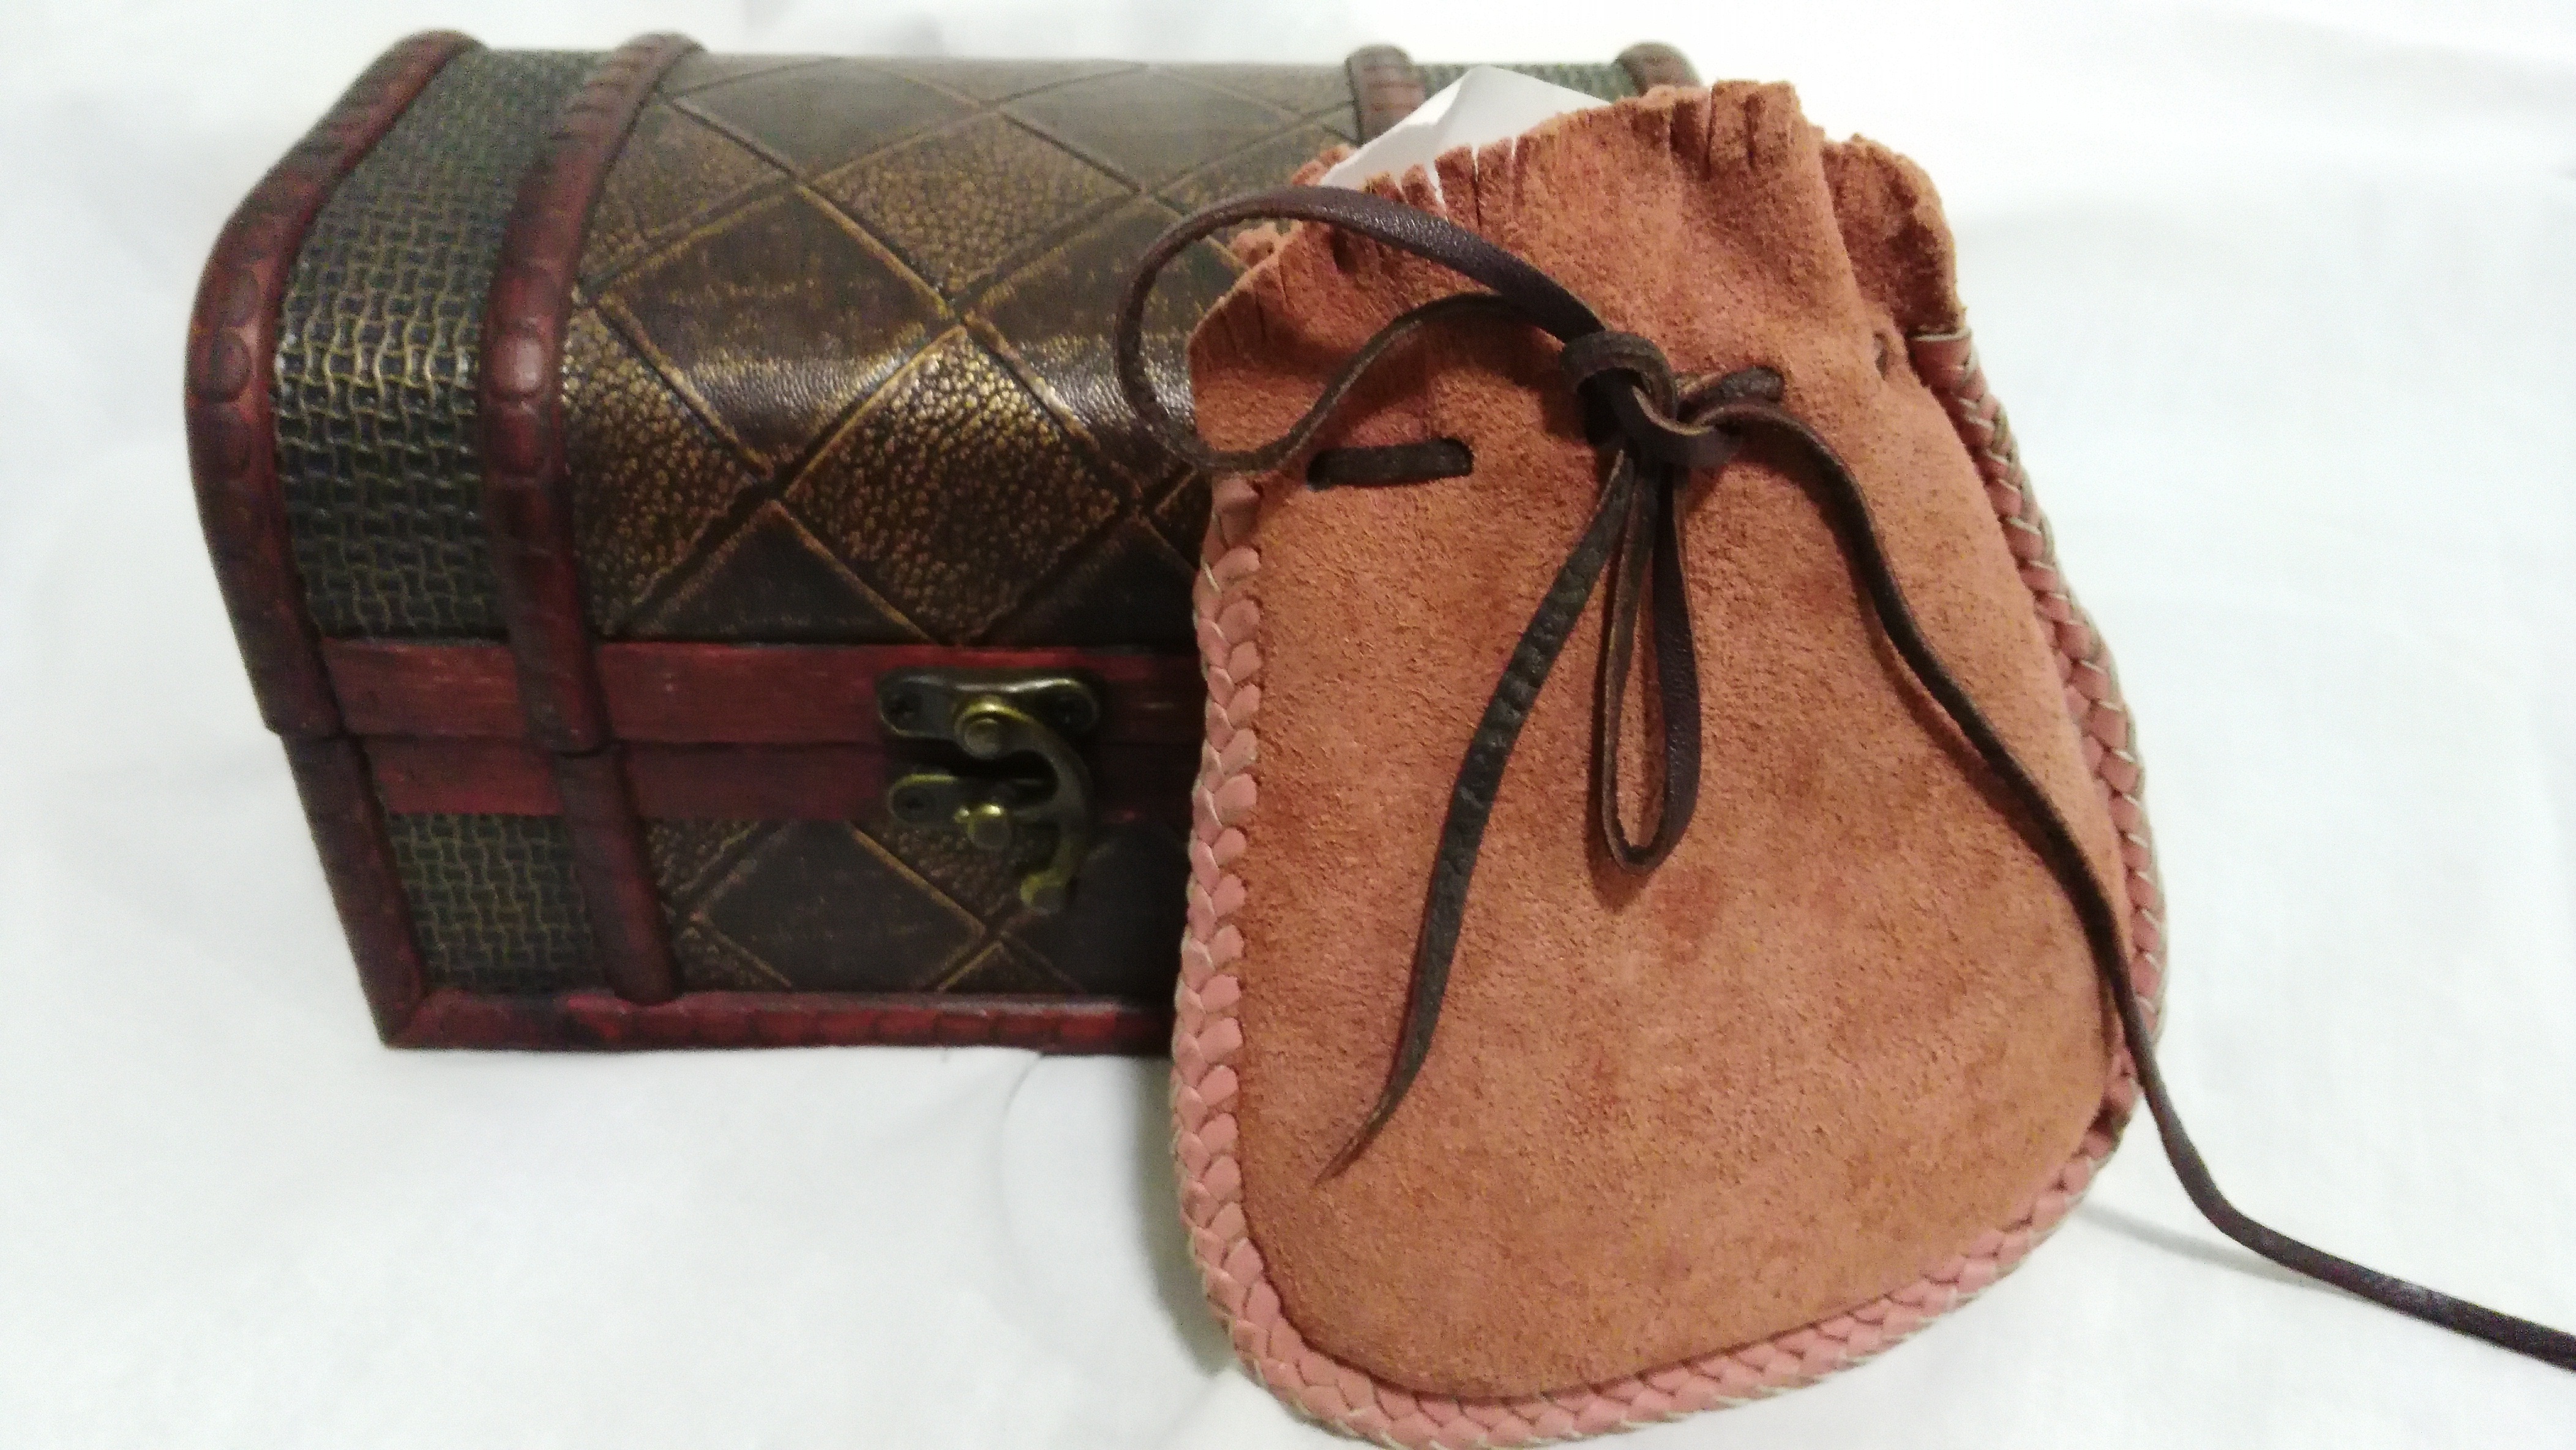
leather, brown, bag, box, handbag, textile, footwear, gift box, coin purse, horse tack